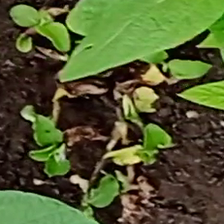
Weed species: Kena_(Commplina_benghalensio)